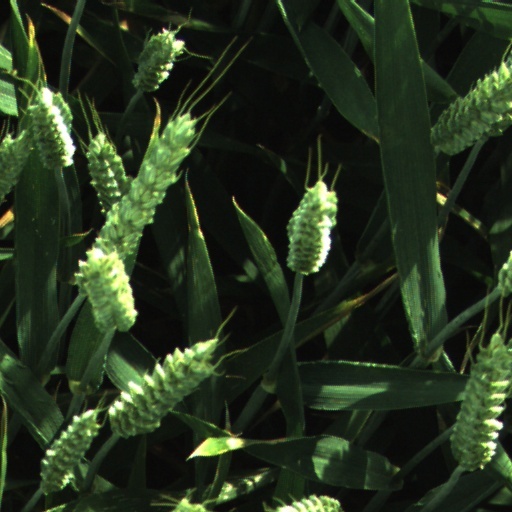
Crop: wheat